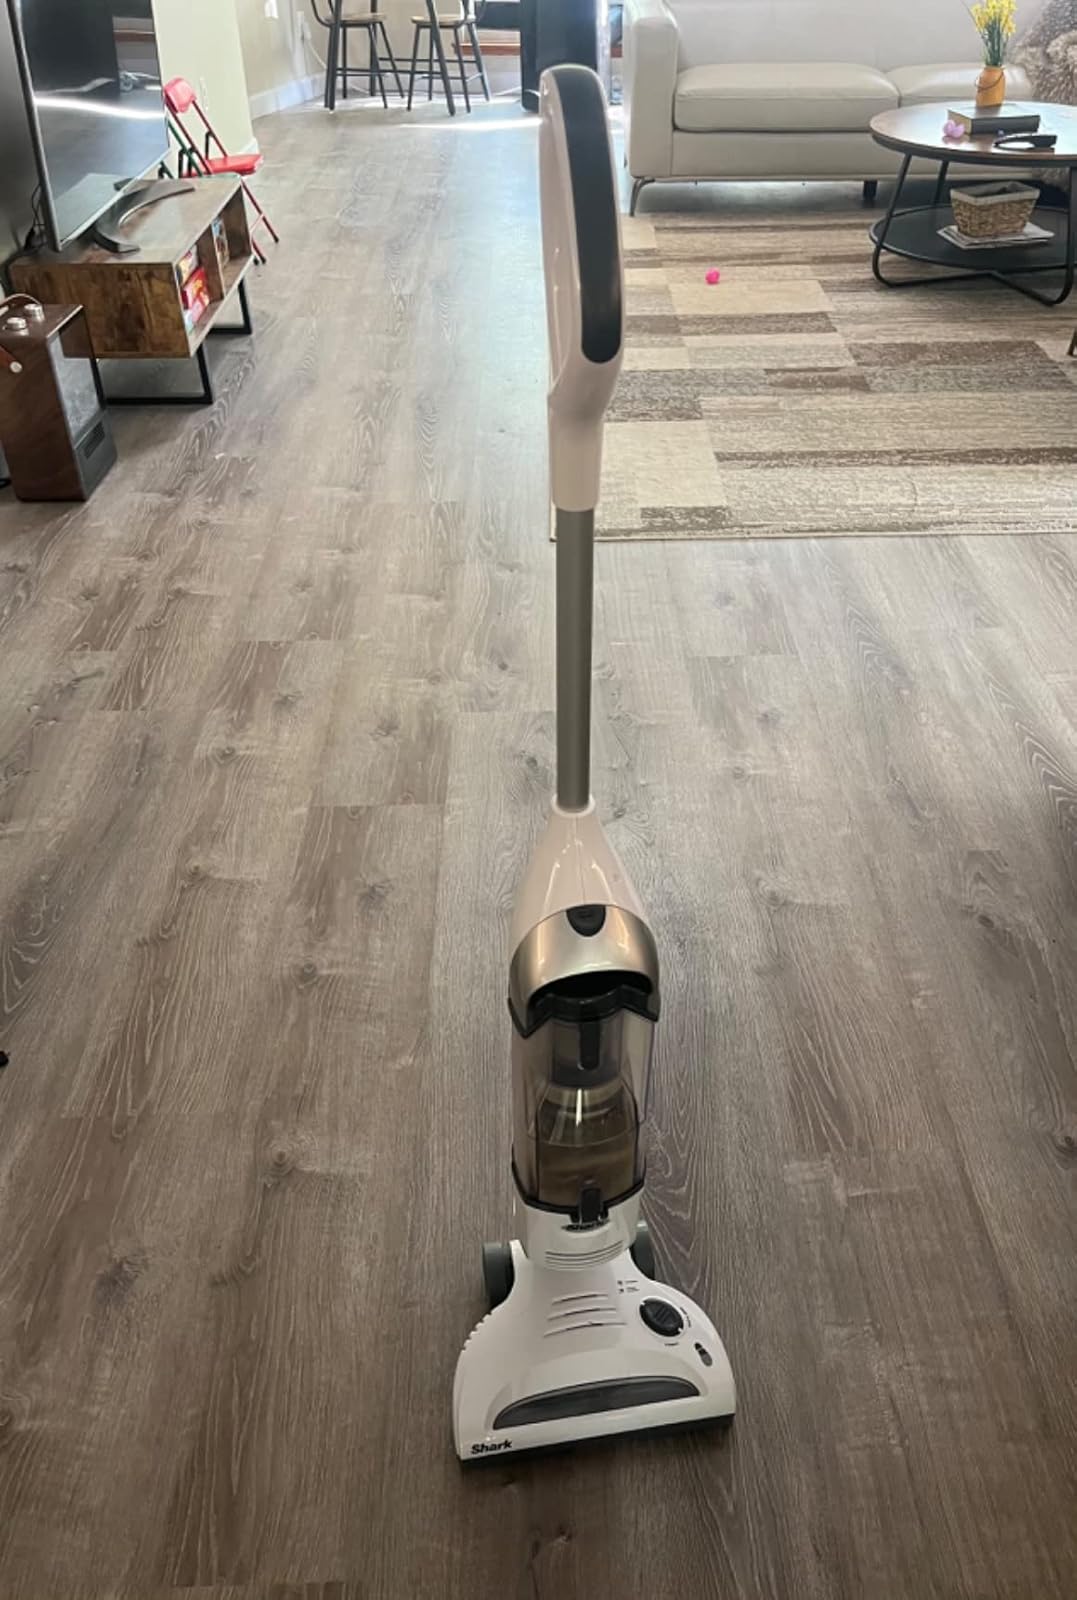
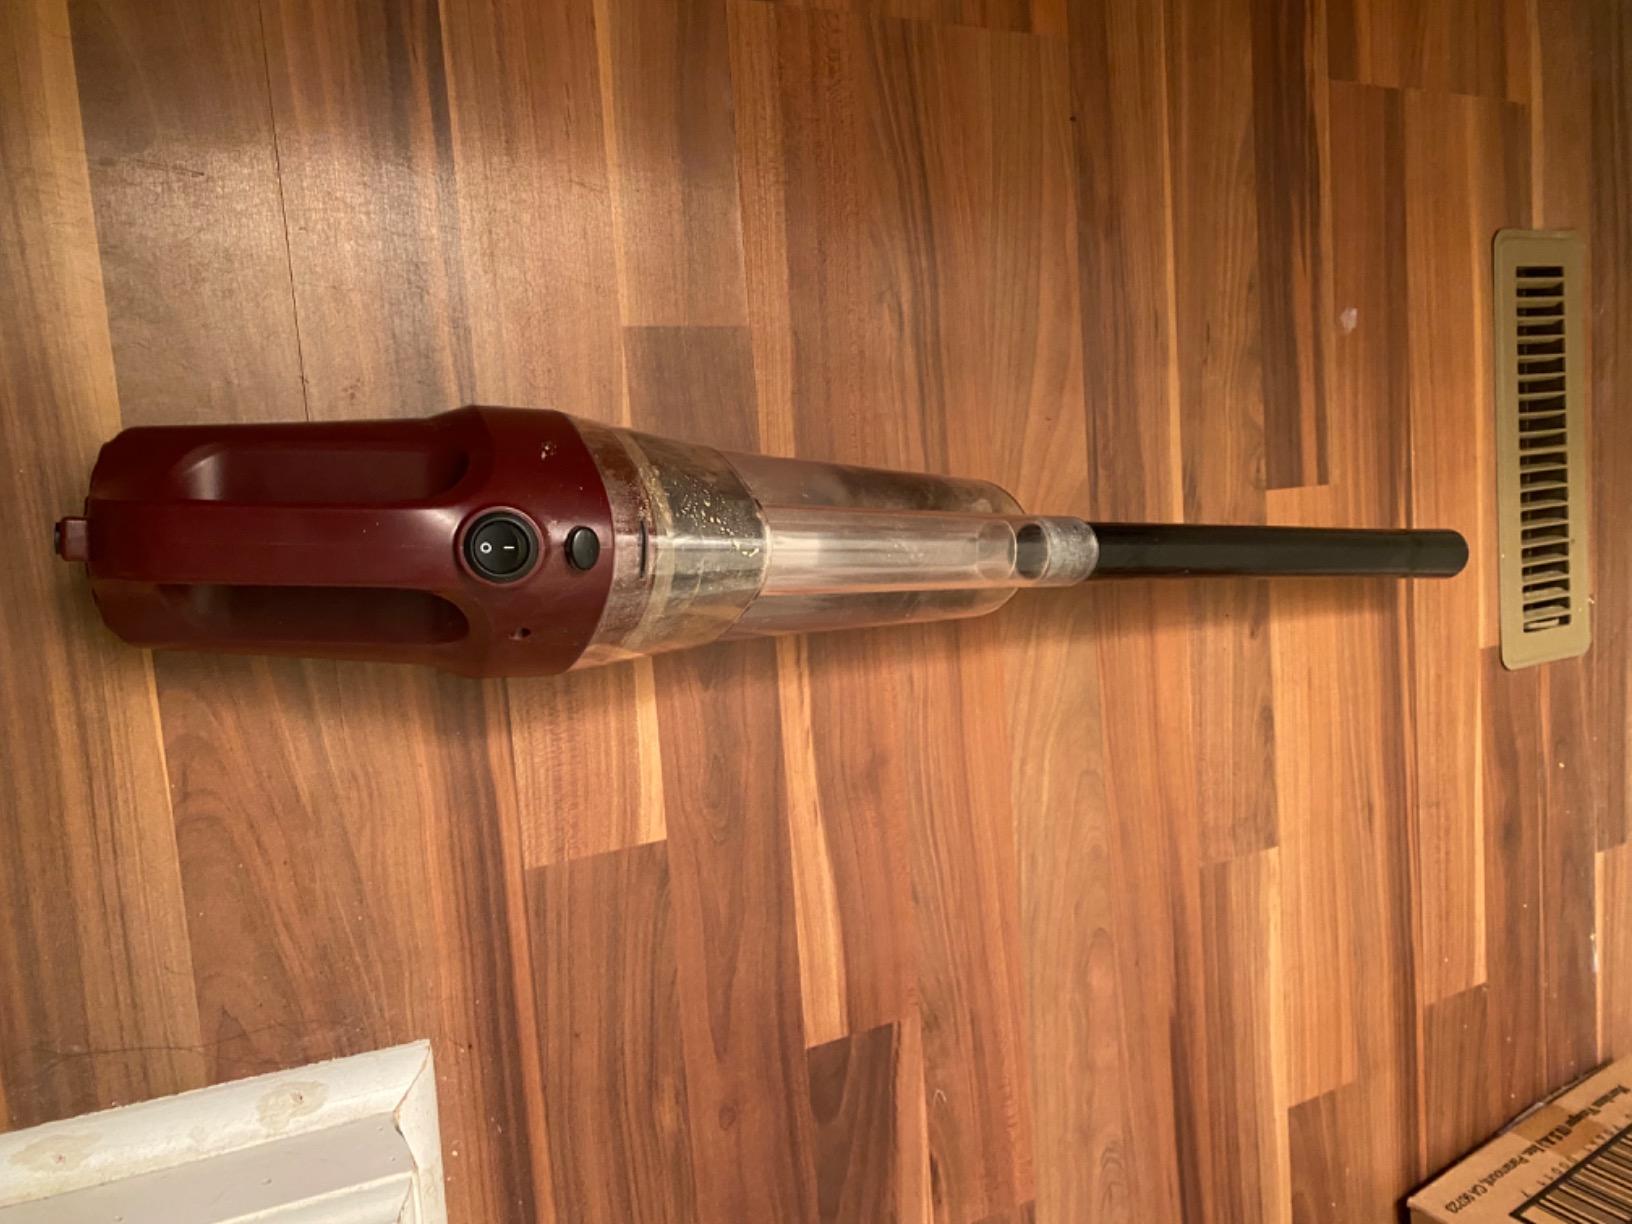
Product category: items_vacuum
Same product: no